Uralla, New South Wales

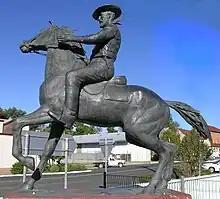
Statue of Captain Thunderbolt at the intersection of New England Highway and Thunderbolts Way, Uralla, NSW

Before European colonisation, the area including Uralla had been occupied for 35,000 years by the indigenous Anēwan people. The name "Uralla" was adopted from the language of the Anēwan by the squatters who first occupied the area. It refers to a ceremonial meeting place or camp.